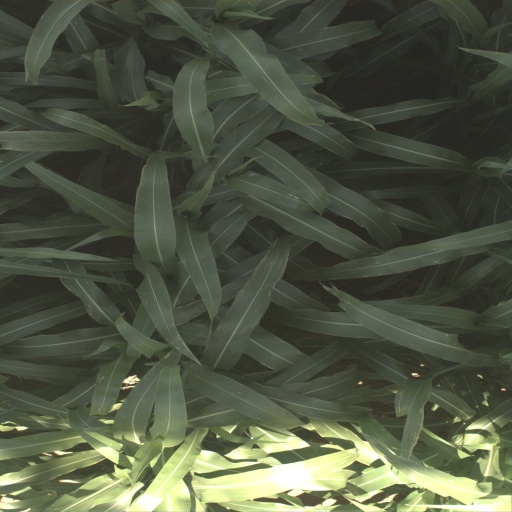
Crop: sorghum